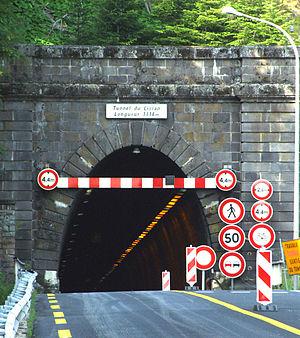
Premier tunnel routier du Lioran
Le premier tunnel du Lioran est un tunnel routier français, situé dans les monts du Cantal, en Auvergne, dans le Massif central, permettant de relier l'est et l'ouest du département. Ce tunnel n'est pas le plus ancien tunnel routier en France, ni l'un des plus longs ni le plus haut tunnel du monde ni le plus ancien tunnel routier en service. Devenu trop étroit pour la circulation dense d'aujourd'hui, il fut remplacé en 2007 par le deuxième tunnel routier du Lioran.